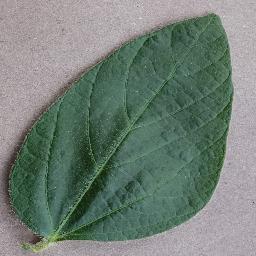
Label: Soybean___healthy